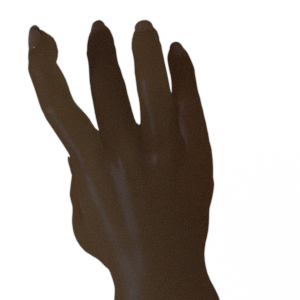
Label: paper